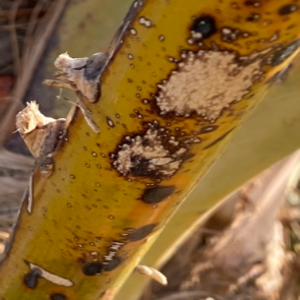
Label: Black Scorch